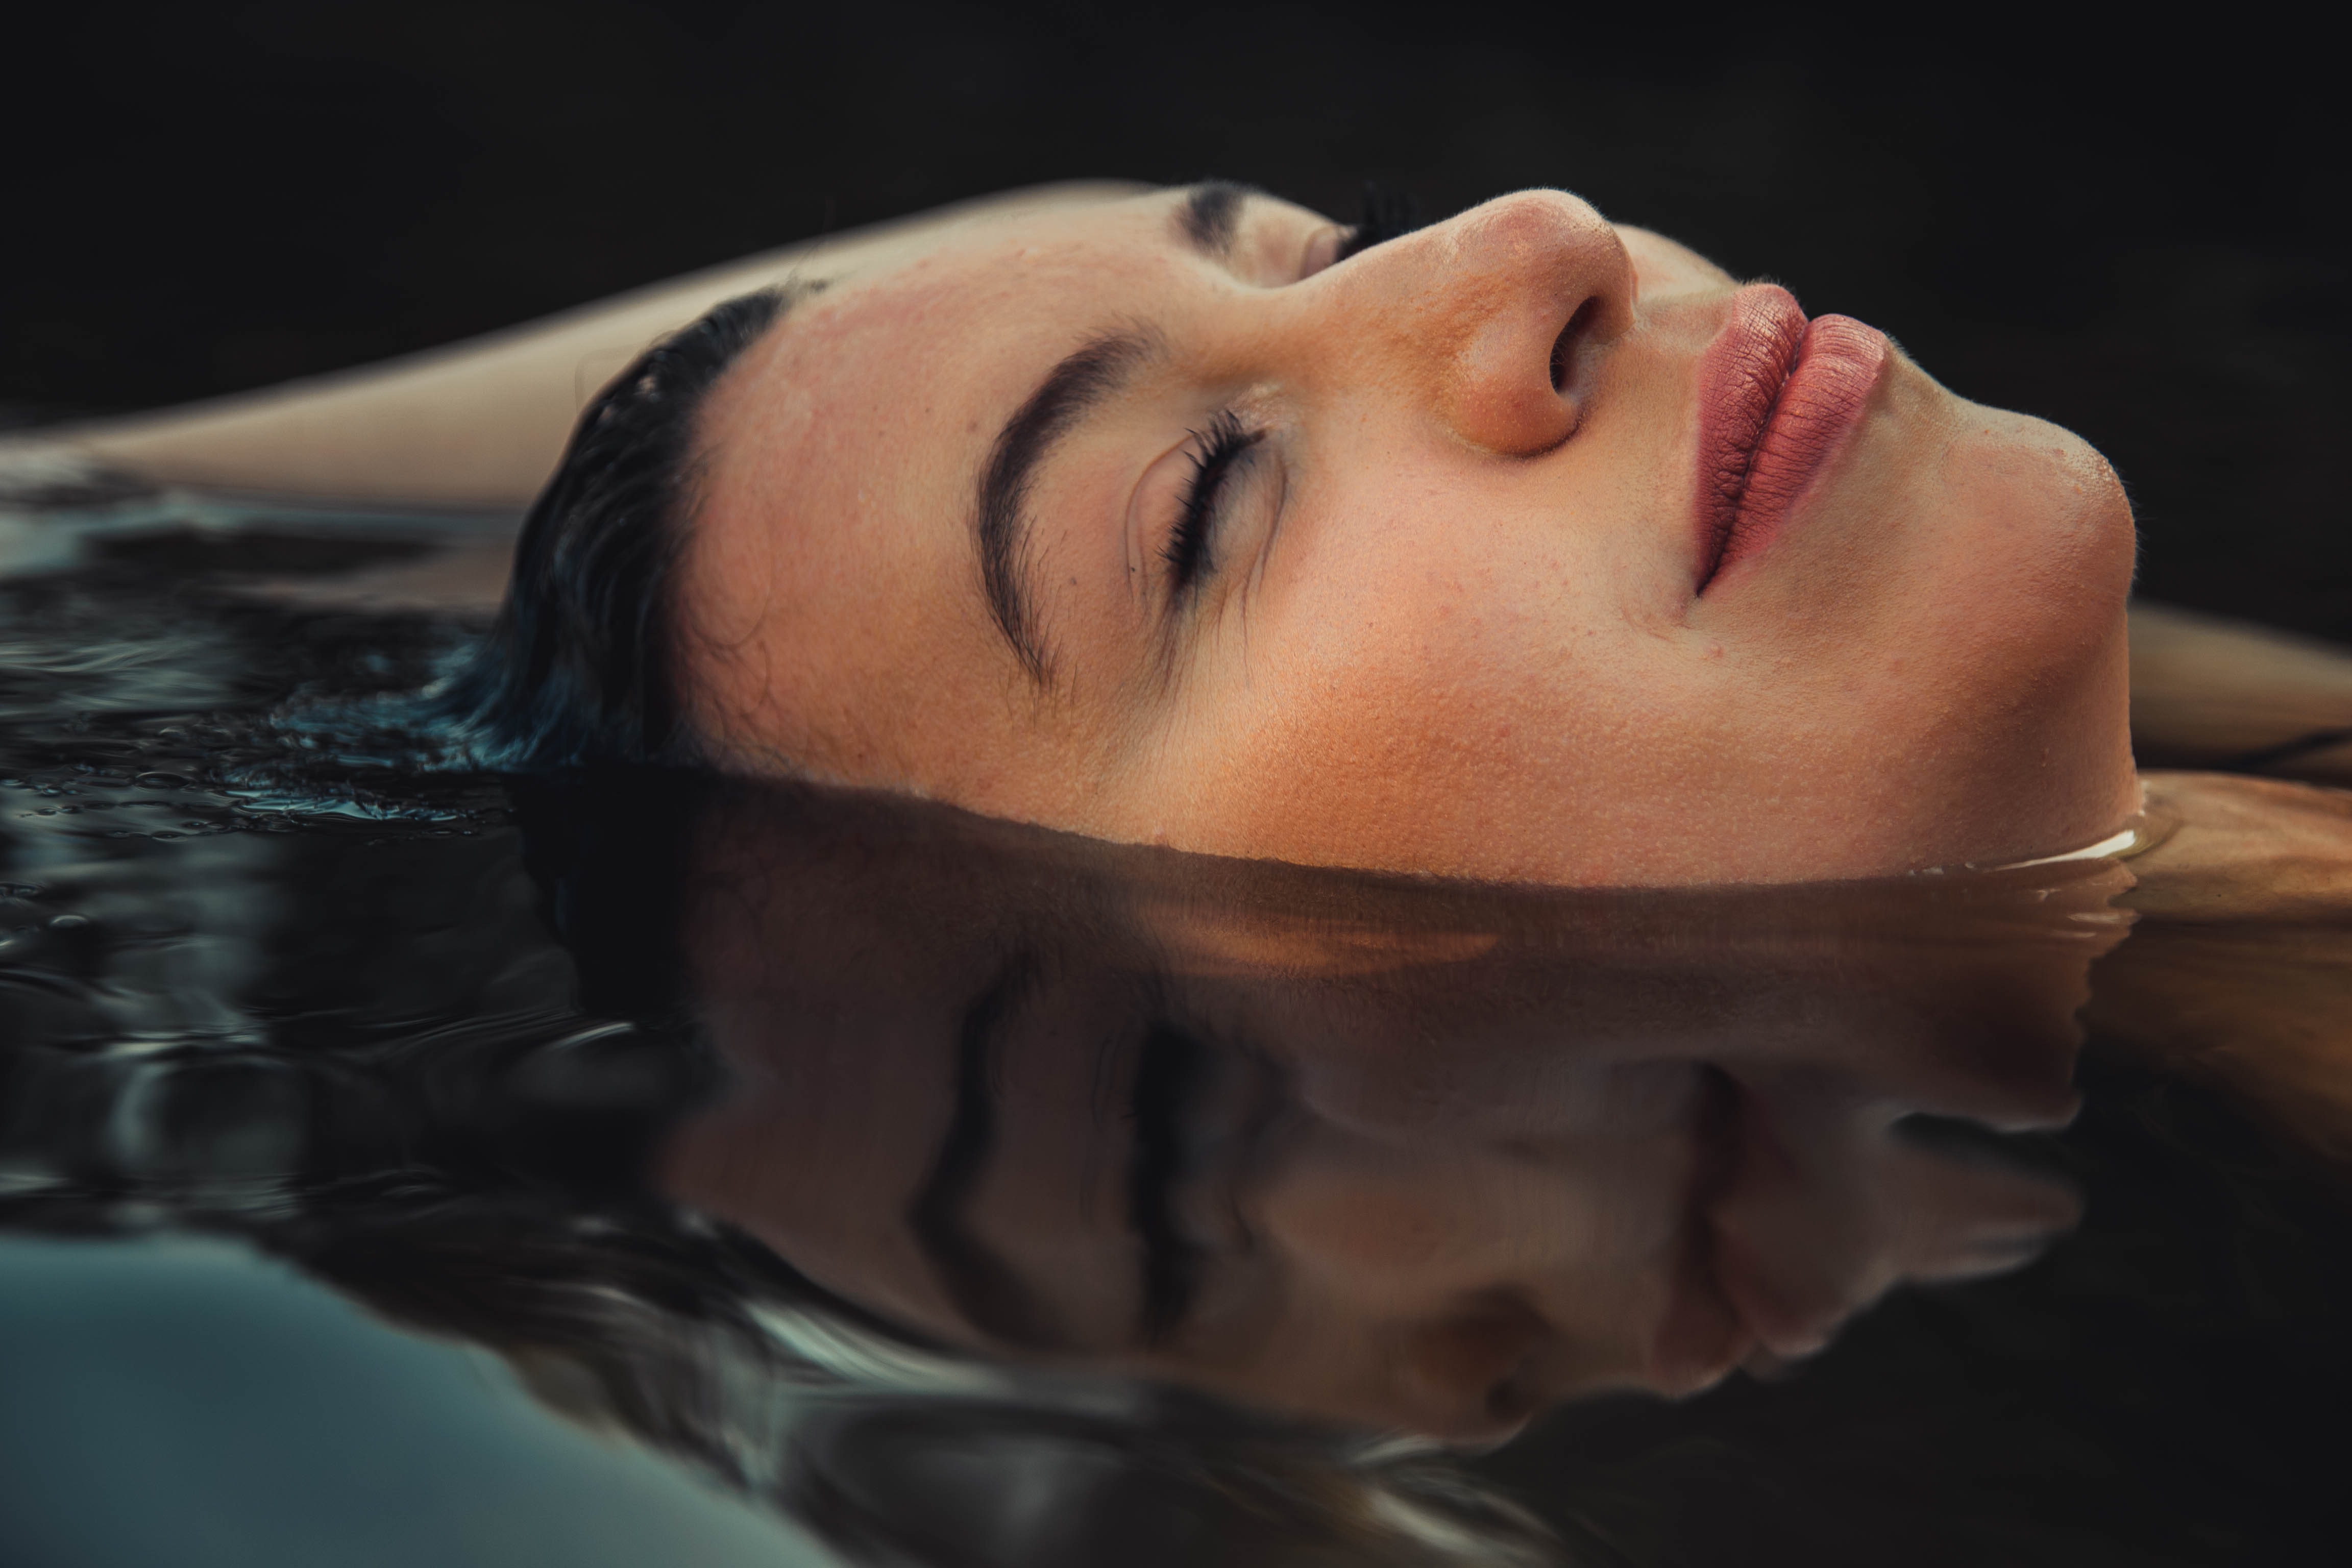
face, hair, skin, lip, eyebrow, nose, chin, head, cheek, beauty, neck, forehead, mouth, eye, close up, eyelash, human, hand, jaw, photography, smile, portrait, ear, black hair